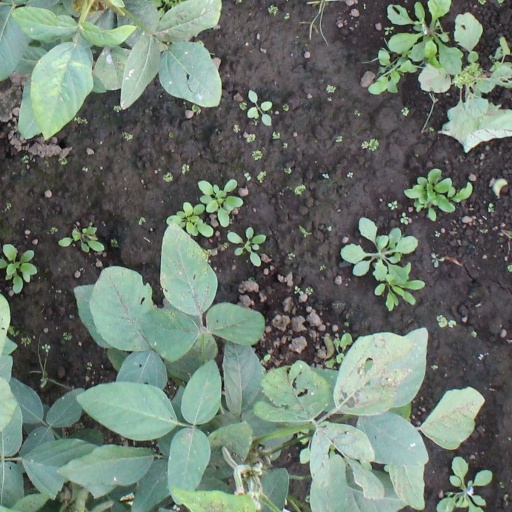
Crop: soybean